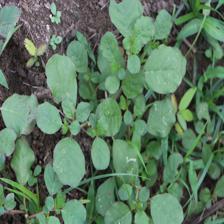
Label: BroadLeafWeed